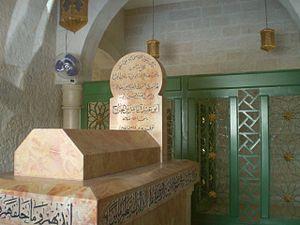
Abû `Ubayda ibn al-Jarrâh de son vrai nom `Âmir ben `Abd Allah, est un compagnon de Mahomet.